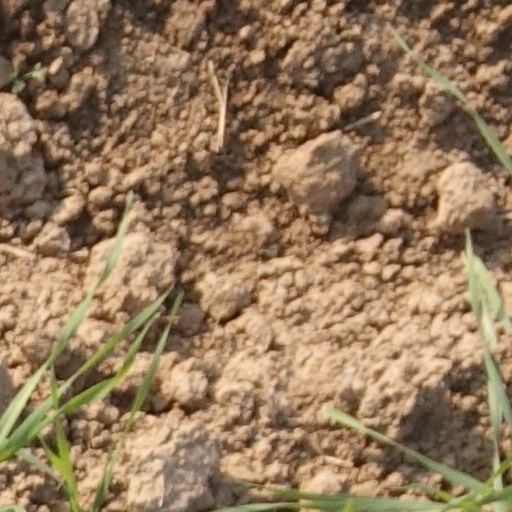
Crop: wheat